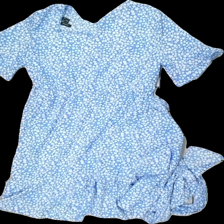
View: back
Type: Dress
Category: Ladies
Brand: Not in the list
Brand text on label: Vero Moda
Colors: White, Blue
Material: 100% polyester
Pattern: Floral print
Cut: Regular, Loose
Size: M
Season: All
Price range: 50-100
Recommended usage: Reuse